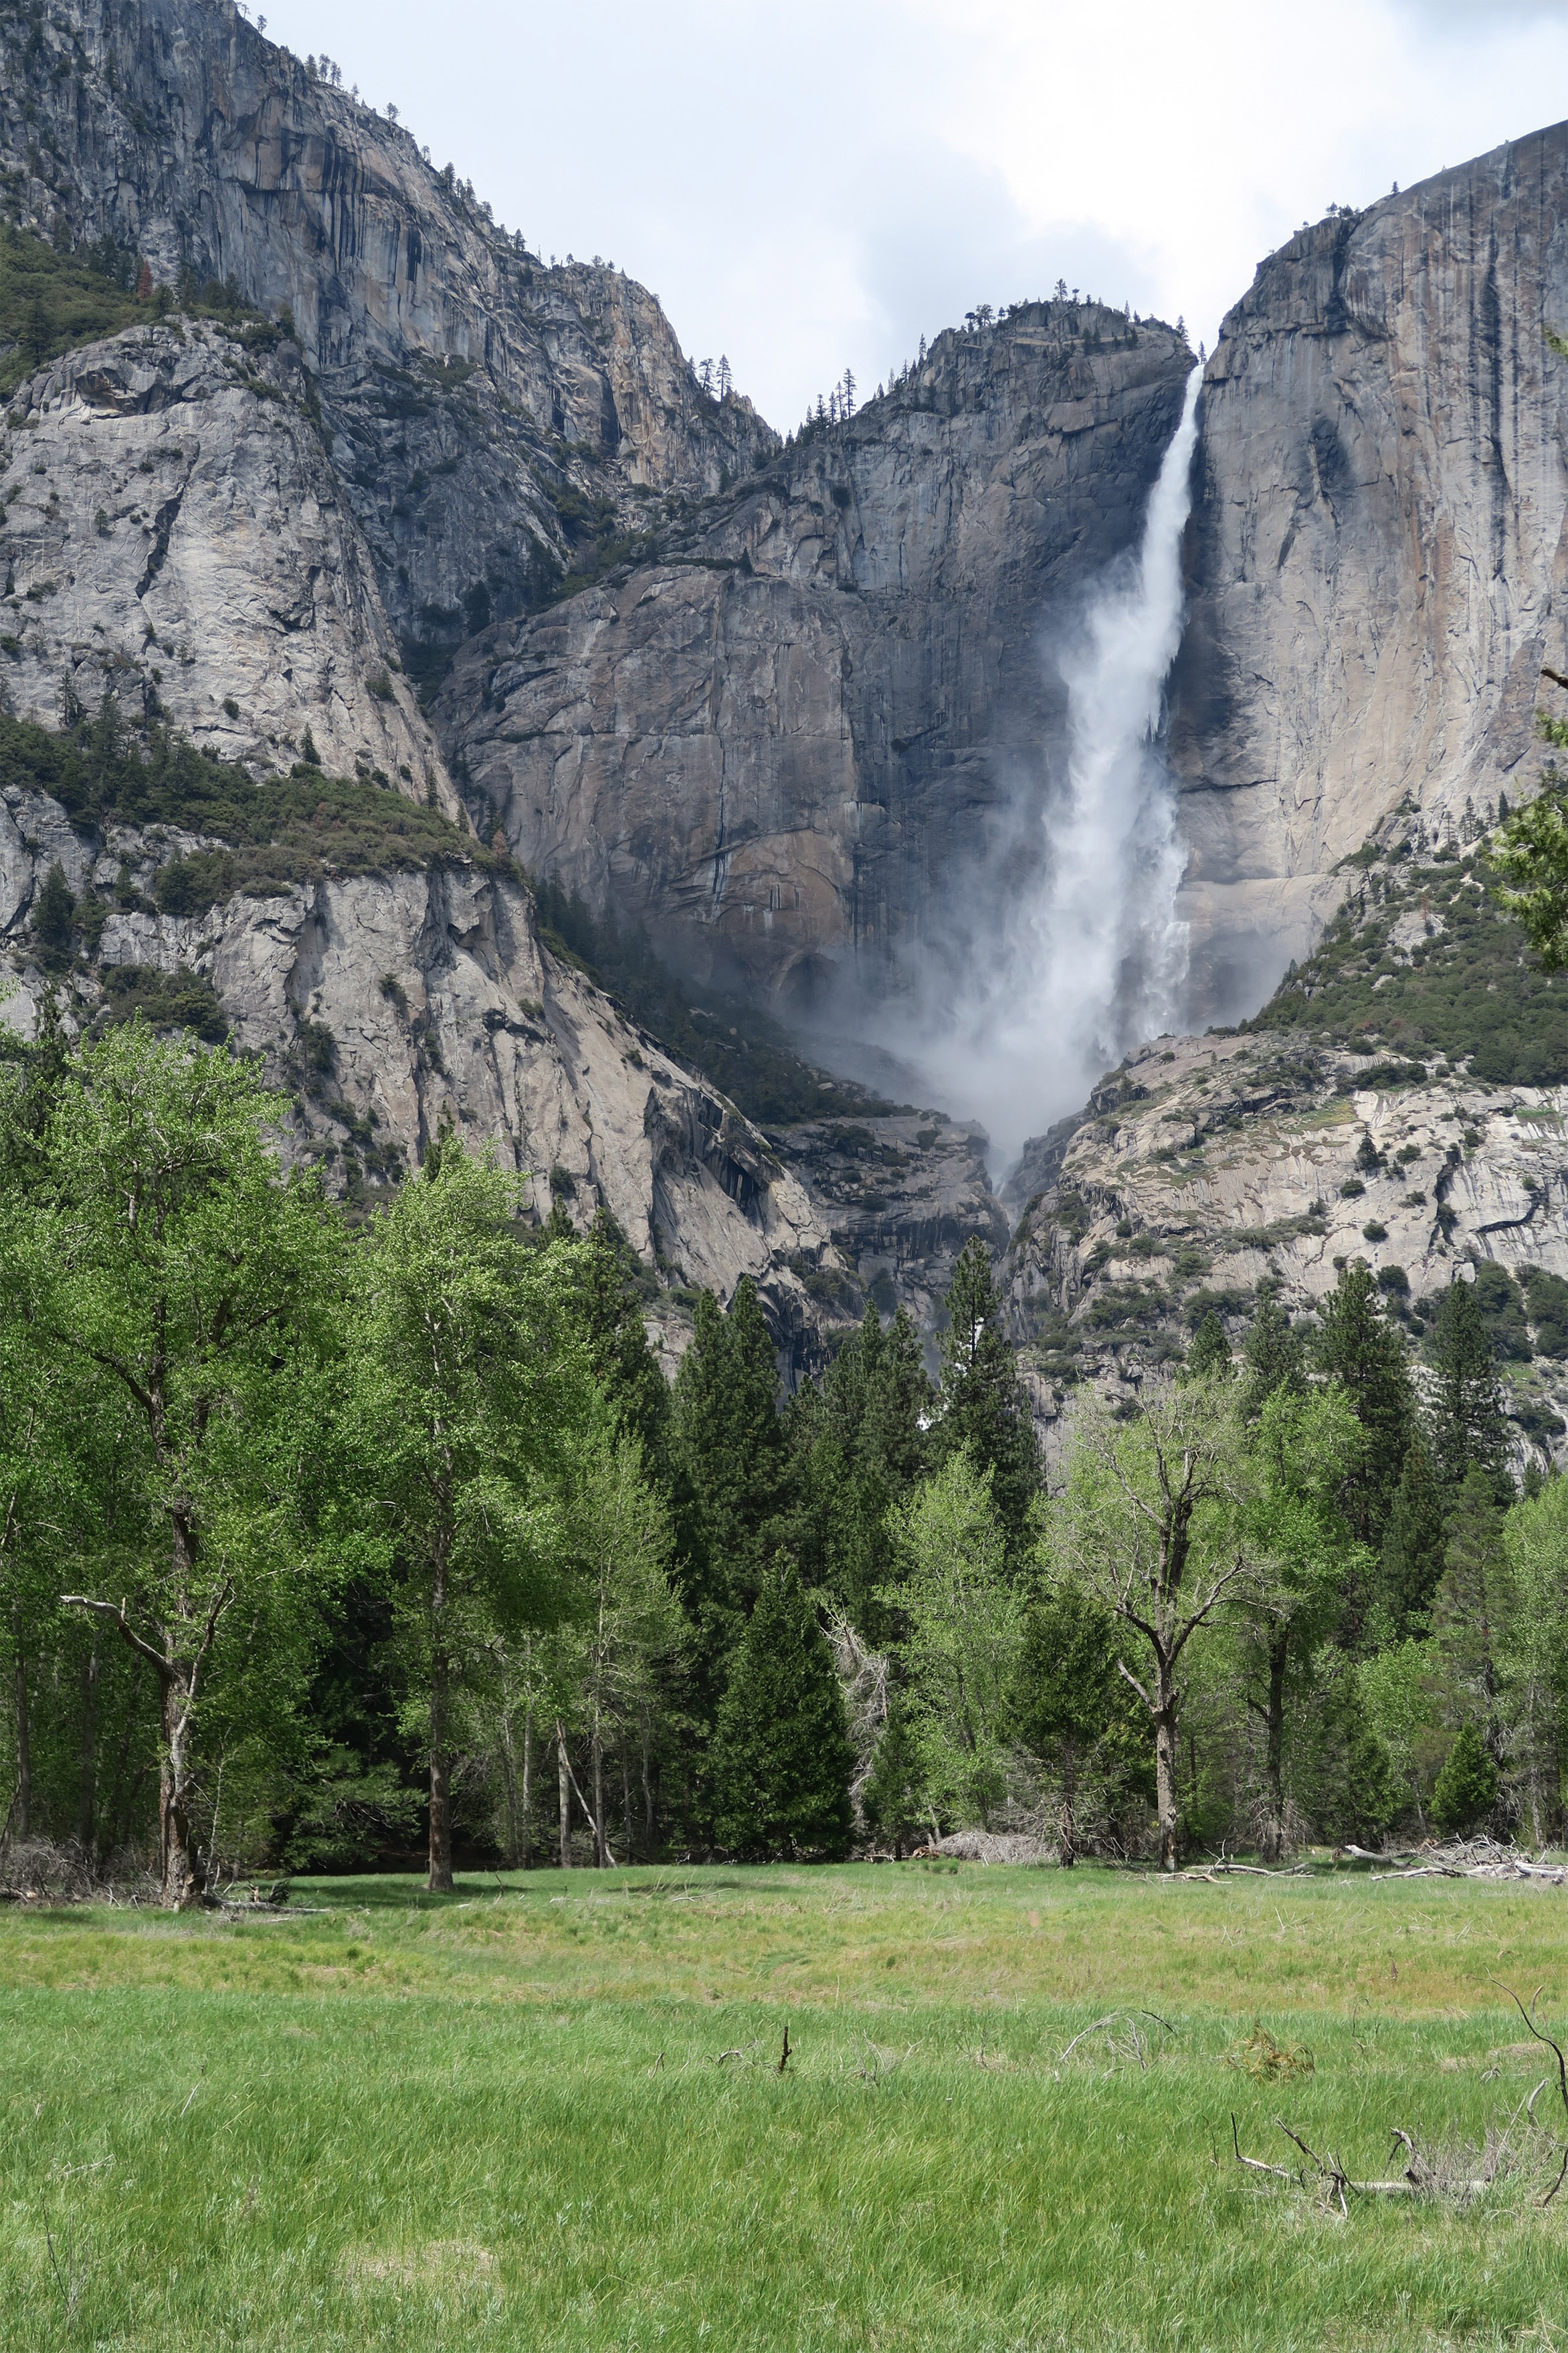
landscape, water, nature, rock, waterfall, wilderness, mountain, sky, texture, lake, wall, valley, mountain range, stone, vacation, travel, cliff, reflection, natural, park, rock climbing, terrain, national park, trees, national, plateau, granite, water feature, landform, mountain pass, mountainous landforms